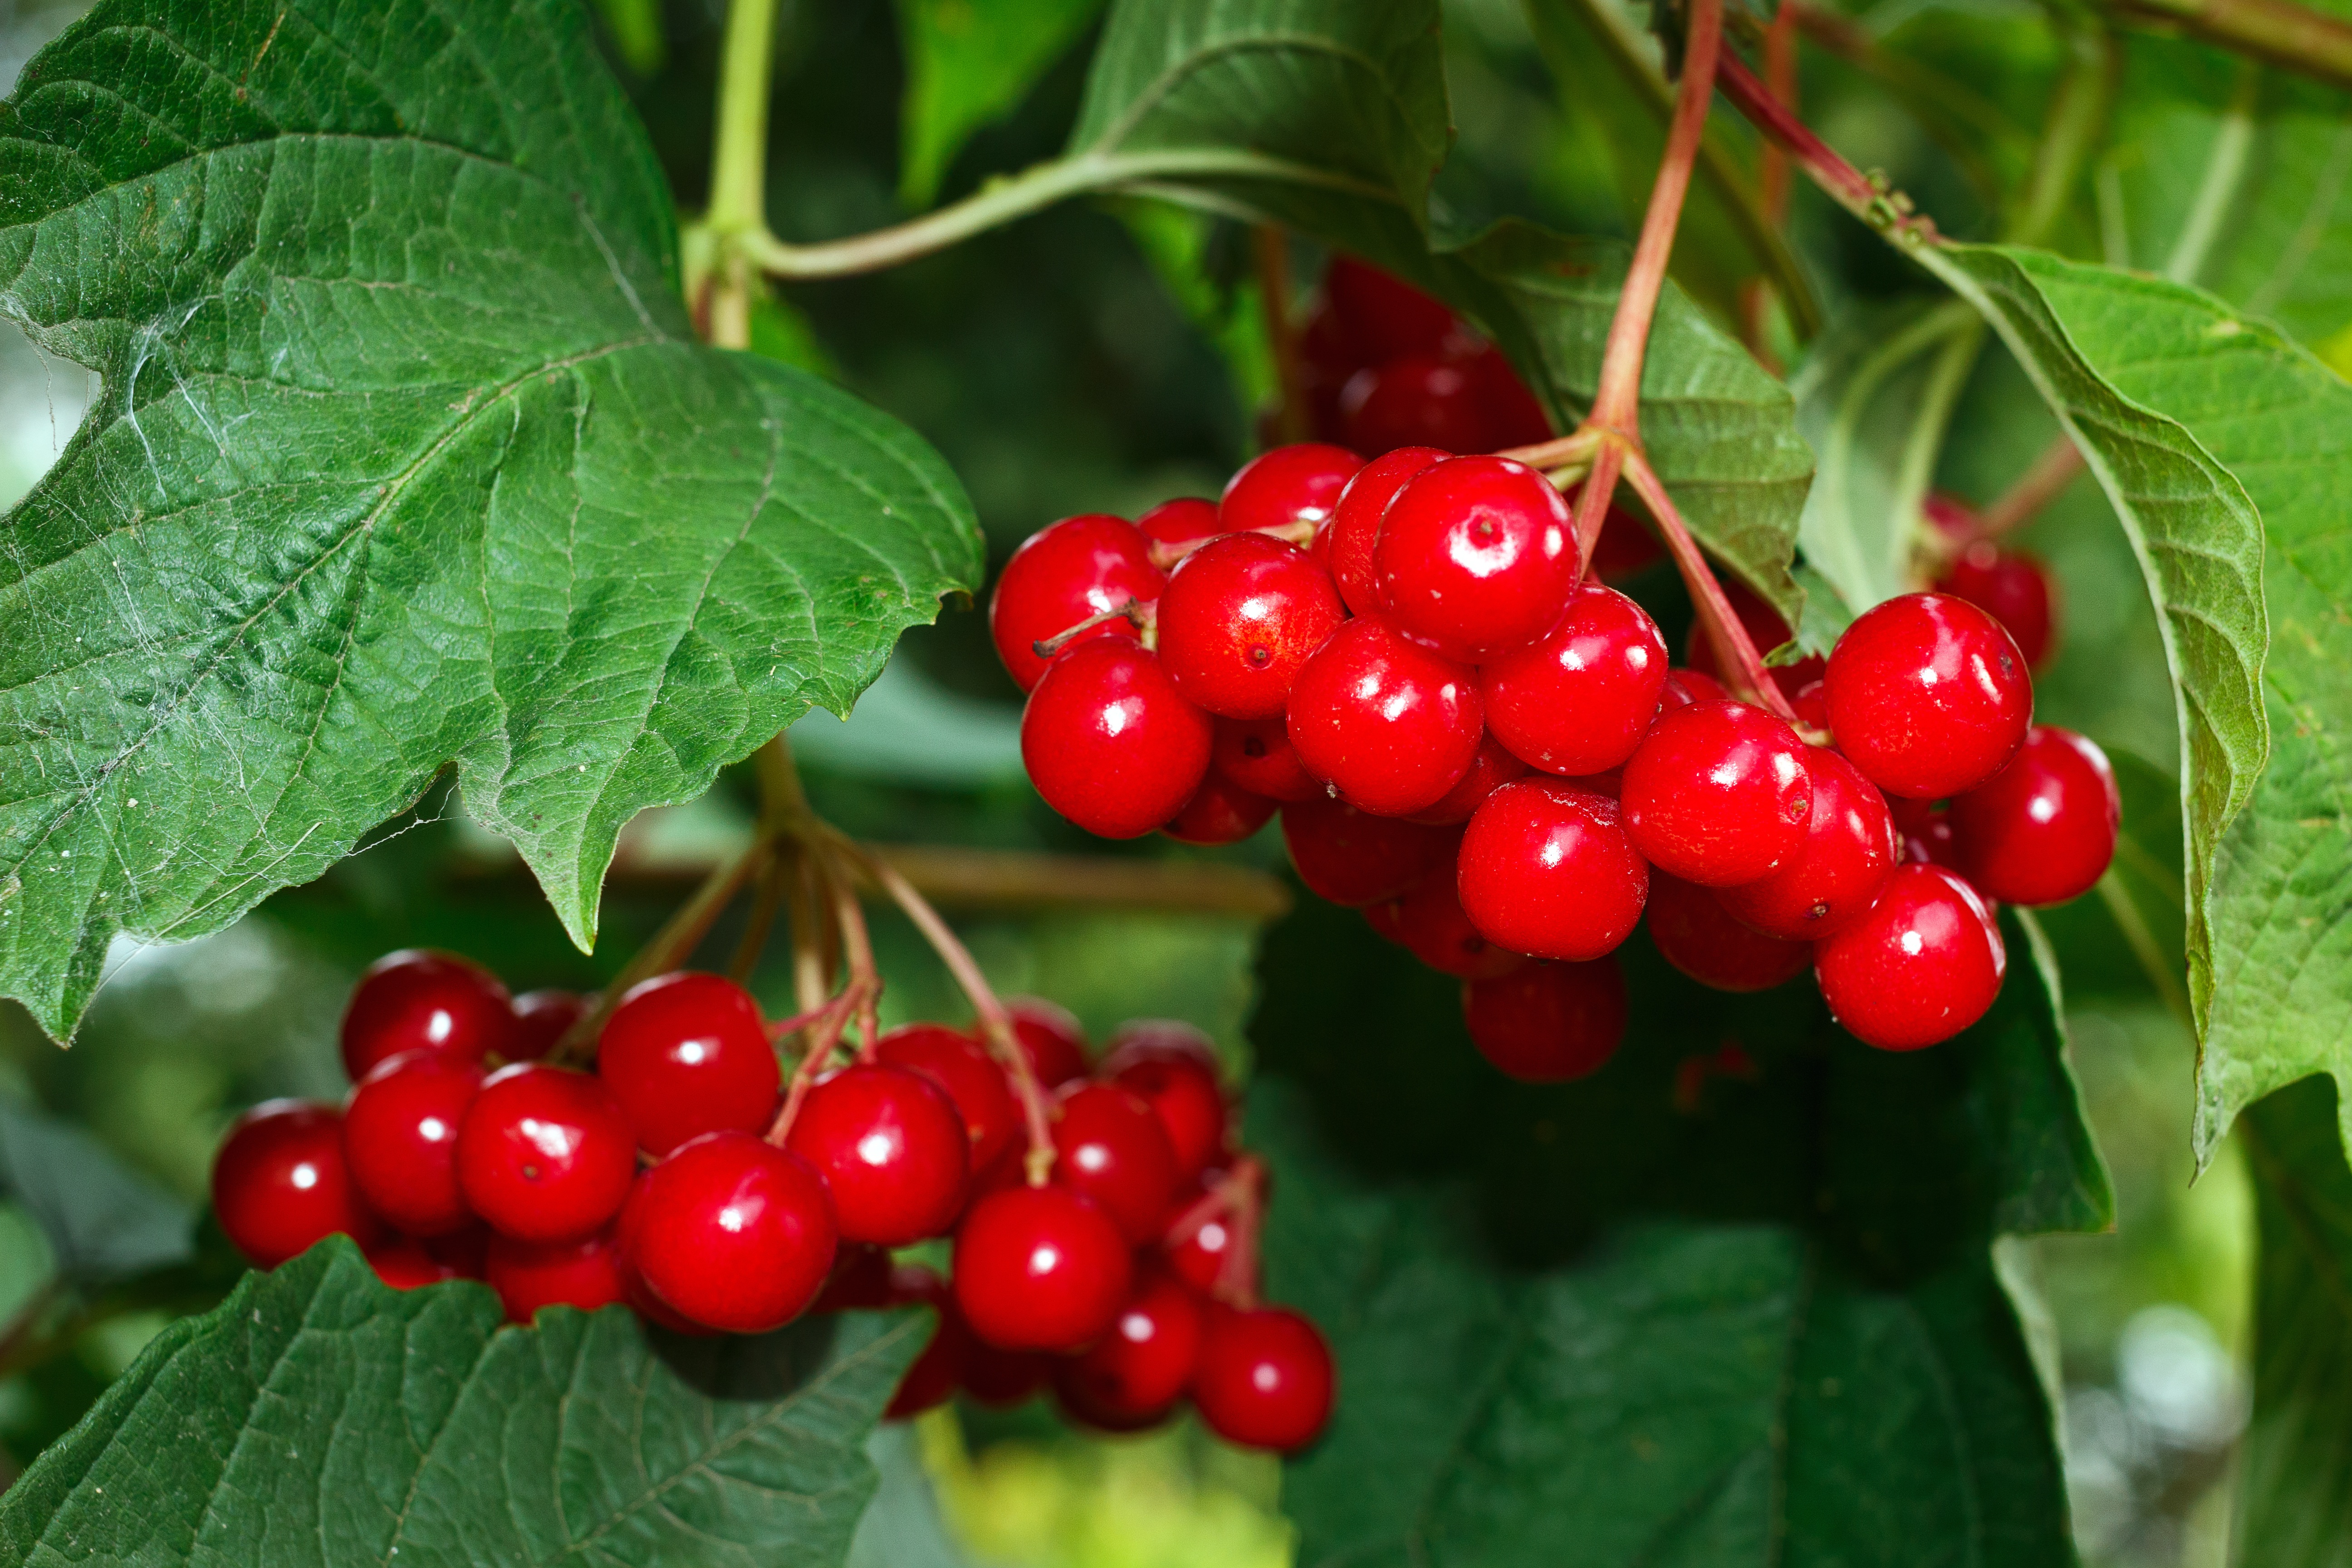
plant, fruit, berry, flower, bush, food, red, produce, evergreen, garden, closeup, leaves, holly, shrub, bright, tasty, viburnum, rowan, vitamins, hawthorn, sour, vegetable garden, flowering plant, useful, acerola, malpighia, currant, therapeutic, folk medicine, guelder rose, land plant, zante currant, aquifoliaceae, aquifoliales, chinese hawthorn, schisandra, moschatel family, wine raspberry